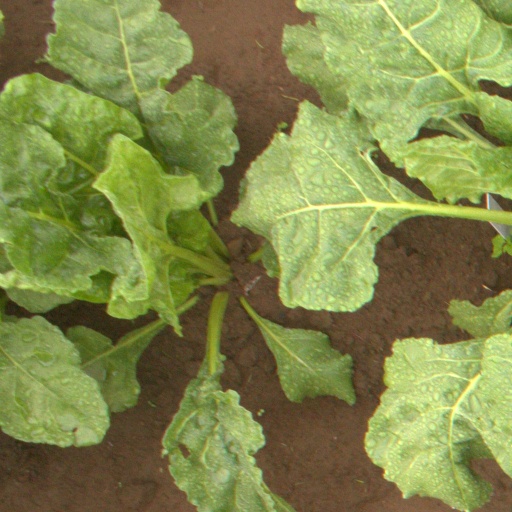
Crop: sugar beet